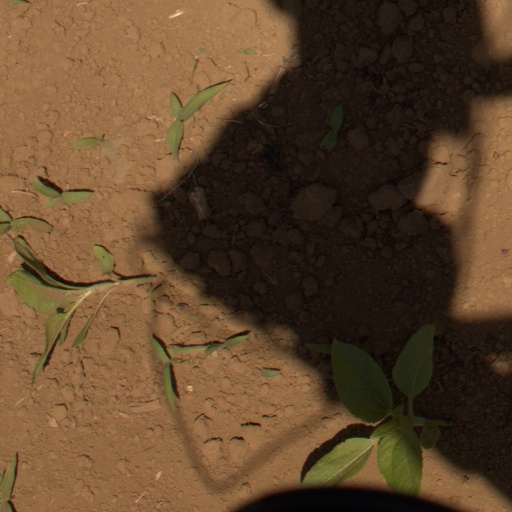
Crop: Jerusalem artichoke